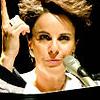
Age: 51